Johan Mazer

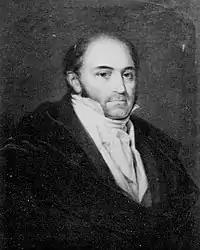
Johan Mazer (c.1840); by Johan Gustaf Sandberg

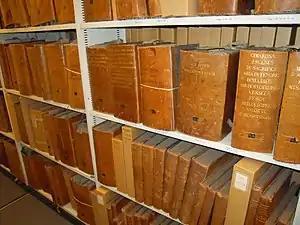
The Mazer Collection of sheet music in The Music and Theatre Library of Sweden

Johan Mazer (7 March 1790, Stockholm - 25 October 1847, Stockholm) was a Swedish merchant, musician, concert manager, and collector.